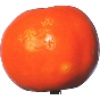
Label: clementine